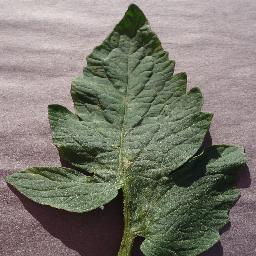
Label: Tomato___Target_Spot